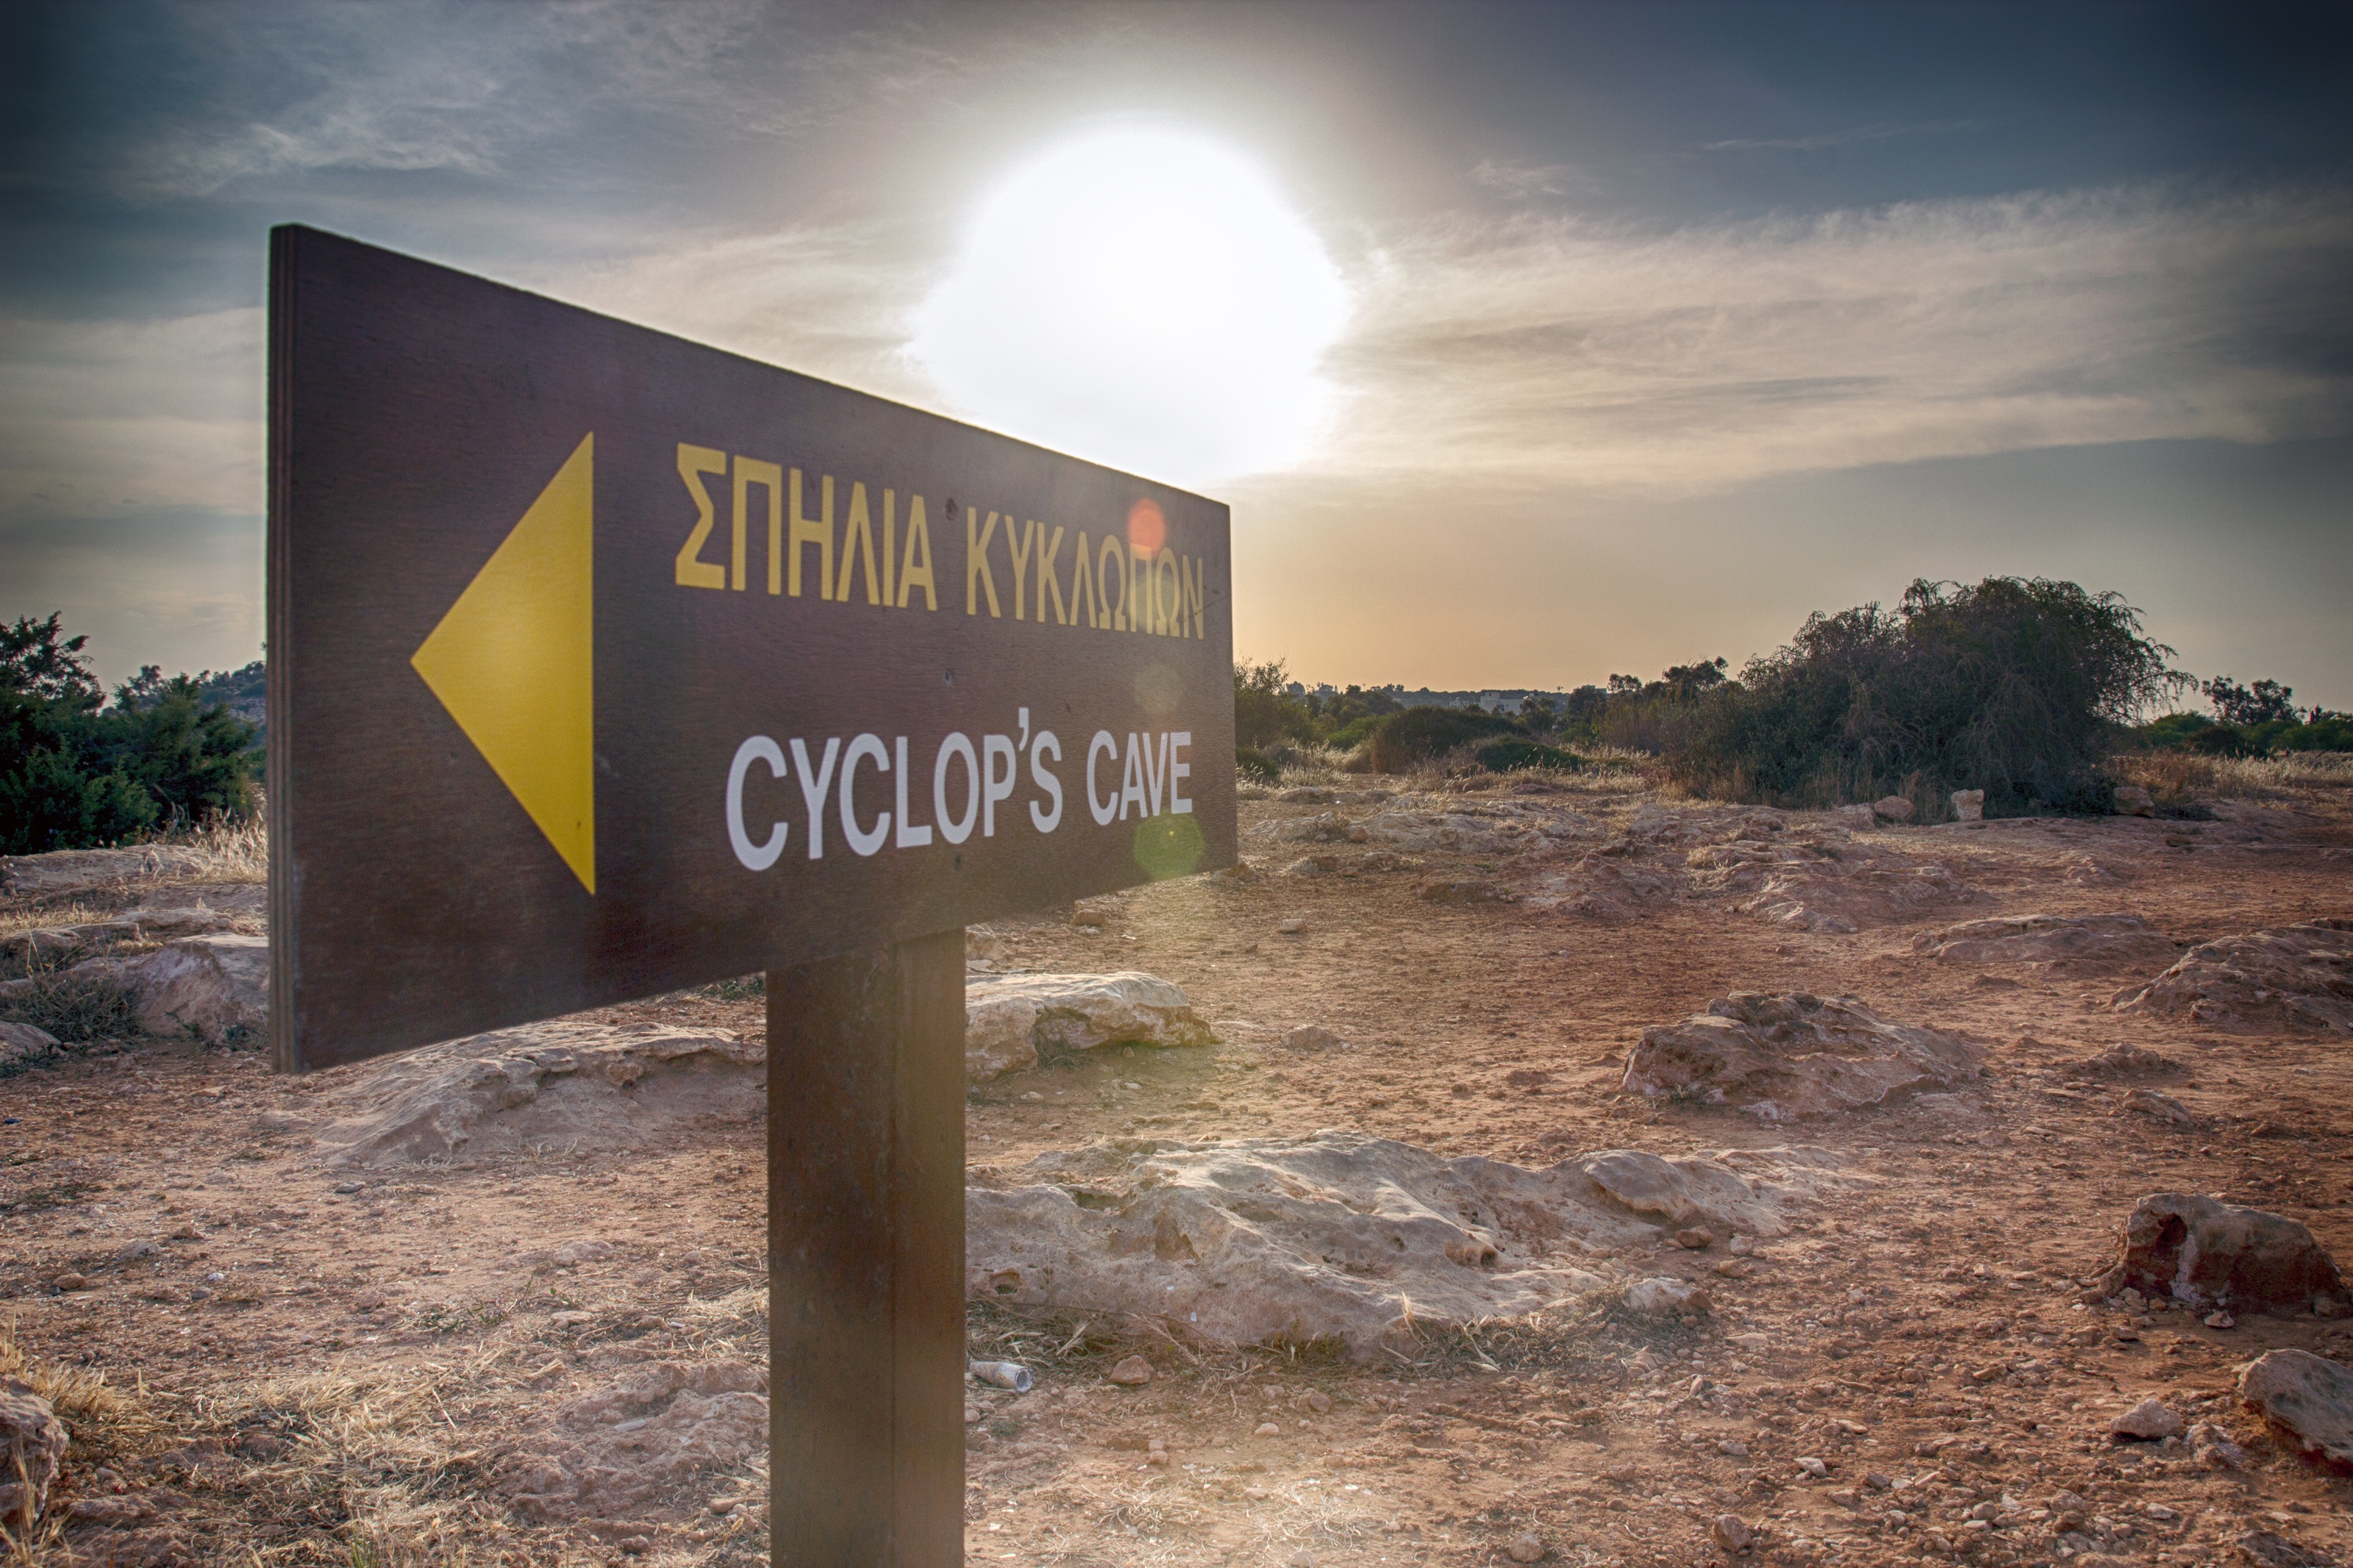
landscape, nature, rock, sky, sun, sunset, morning, sign, soil, road trip, hdr, clouds, shield, greece, mood, cyprus, evening sky, dri, cyclop's cave